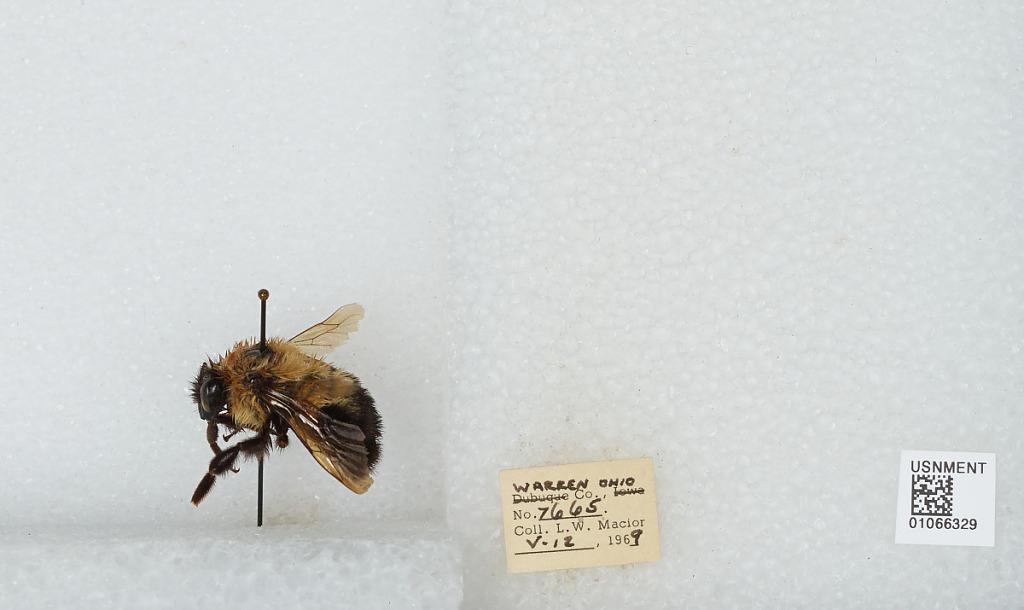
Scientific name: Bombus (Pyrobombus) bimaculatus Cresson
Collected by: L. Macior
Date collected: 1969-5-12
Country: United States
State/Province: Ohio
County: Warren
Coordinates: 39.4242, -84.1856